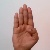
The image shows a hand gesture representing the letter 'B' in Indian Sign Language.